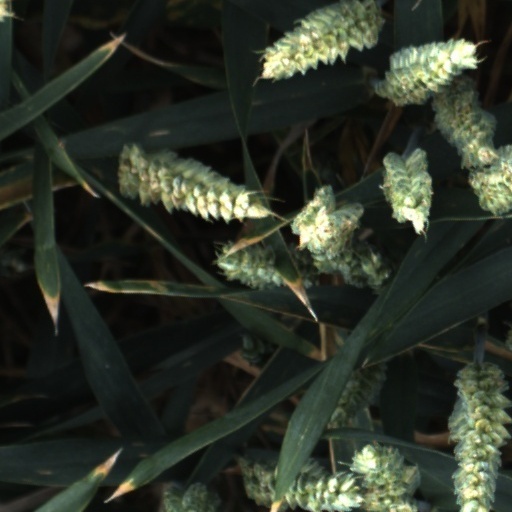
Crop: wheat